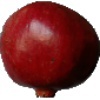
Label: Pomegranate 1